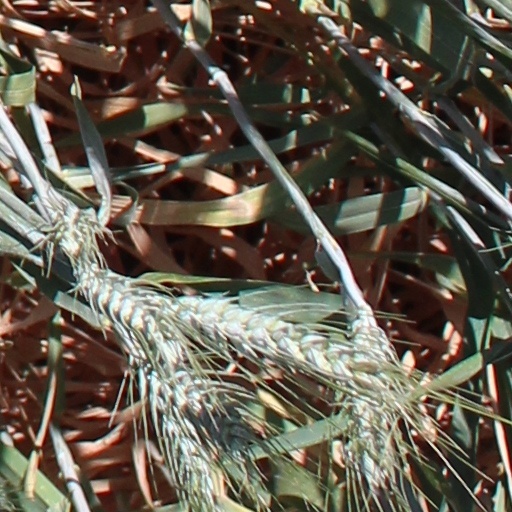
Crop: wheat